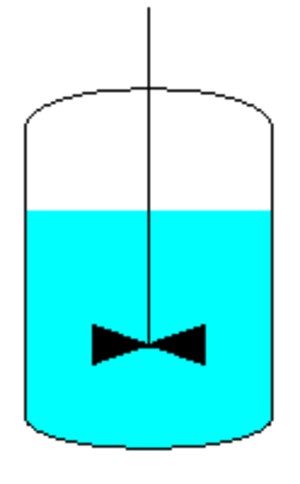
En chimie, un réacteur est une enceinte ou récipient apte à la réalisation et l'optimisation de réactions chimiques et généralement de procédés de transformation de la matière.